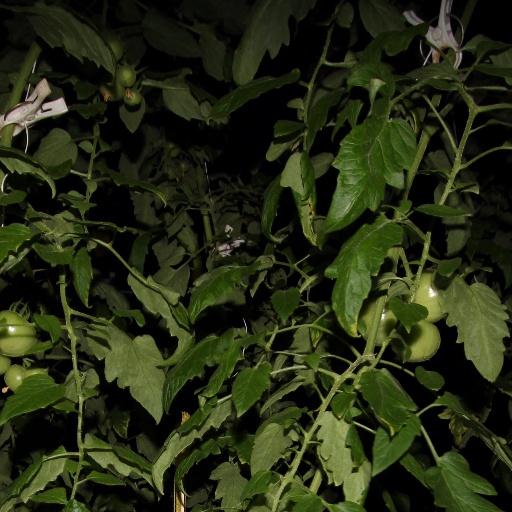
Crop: tomato